David Dencik

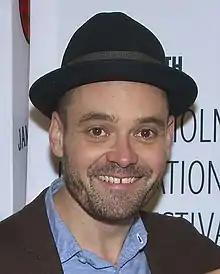
Dencik in 2014

Karl David Sebastian Dencik (born 31 October 1974) is a Swedish-Danish actor. He has acted in both Swedish and Danish films, his break-through in Sweden being his role in the mini-series "Lasermannen" and has then had major roles in English-language films and series including "Tinker Tailor Soldier Spy" (2011), "The Girl with the Dragon Tattoo" (2011), "Top of the Lake" (2017), "McMafia" (2018), "Chernobyl" (2019), and the "James Bond" film "No Time to Die" (2021).